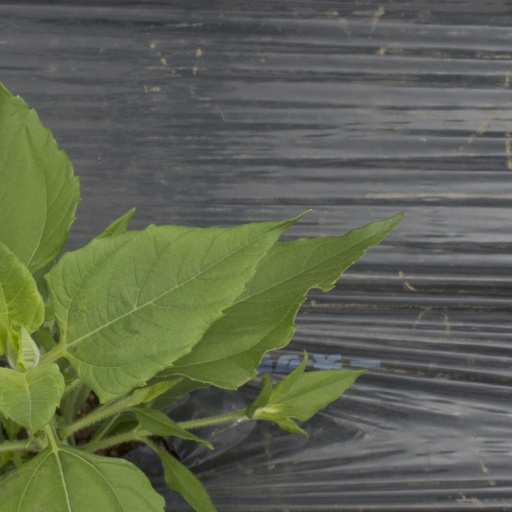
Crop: Jerusalem artichoke